MCP-1600

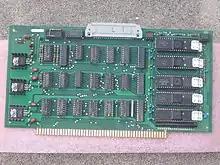
MCP-1600 microprocessor with WD16 microcode in five 40-pin packages.

The MCP-1600 is a multi-chip 16-bit microprocessor introduced by Western Digital in 1975 and produced through the early 1980s. Used in the Pascal MicroEngine, the WD16 processor in the Alpha Microsystems AM-100, and the DEC LSI-11 microcomputer, a cost-reduced and compact implementation of the DEC PDP-11.